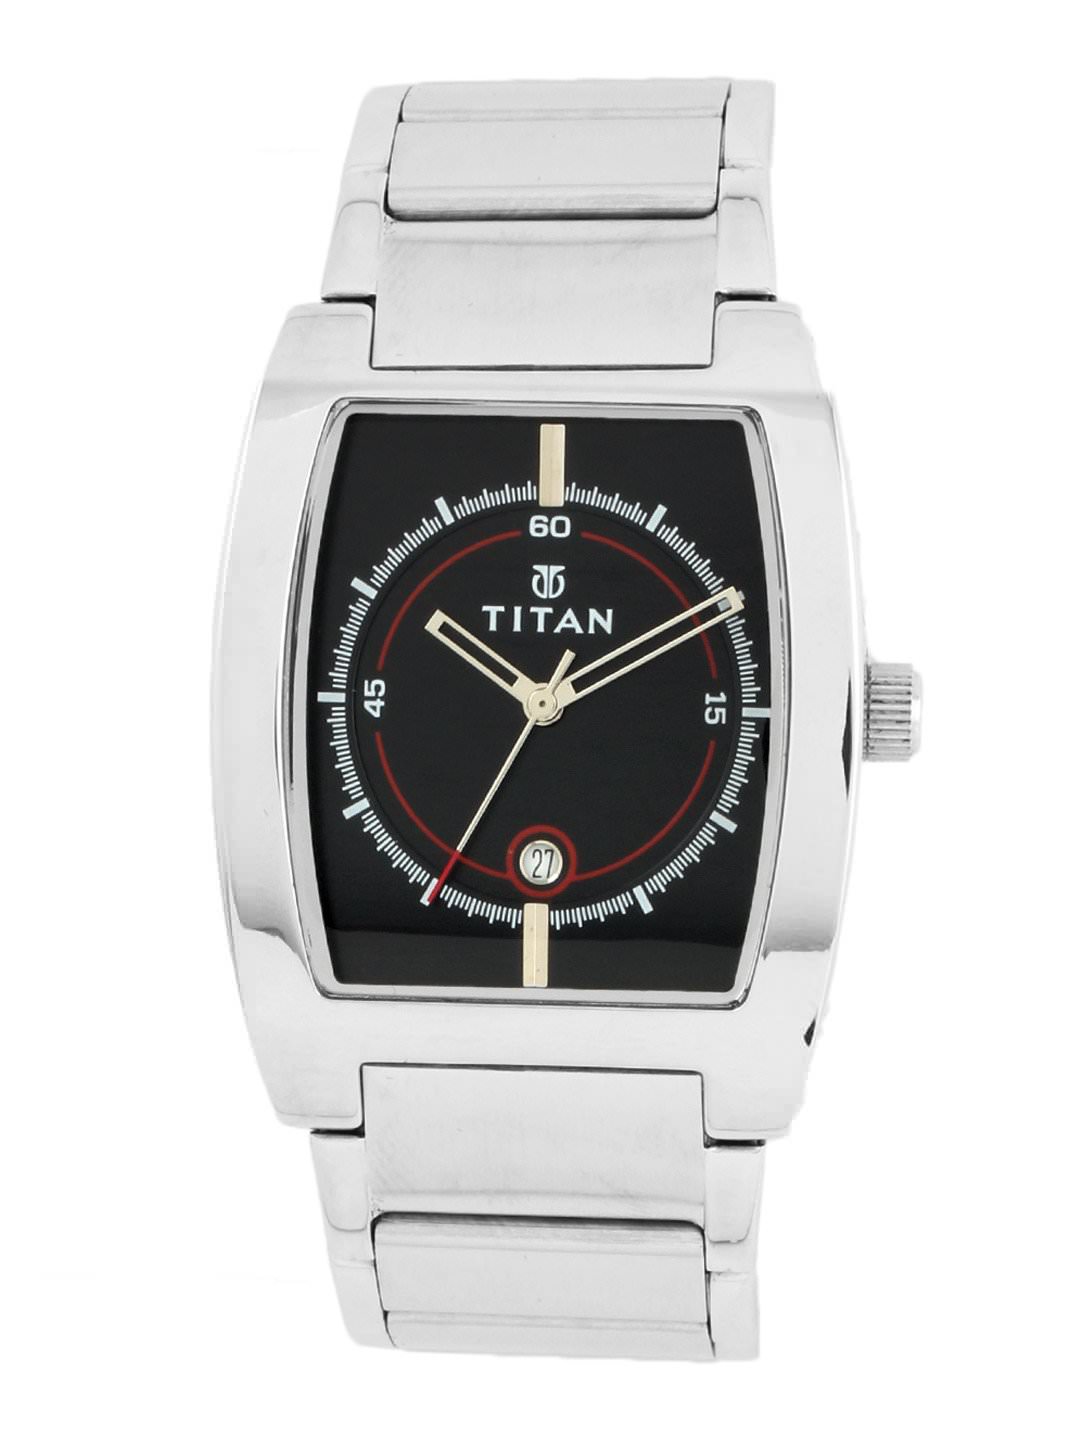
Titan Men Black Watch
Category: Accessories / Watches / Watches
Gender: Men
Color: Black
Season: Winter 2016
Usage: Casual